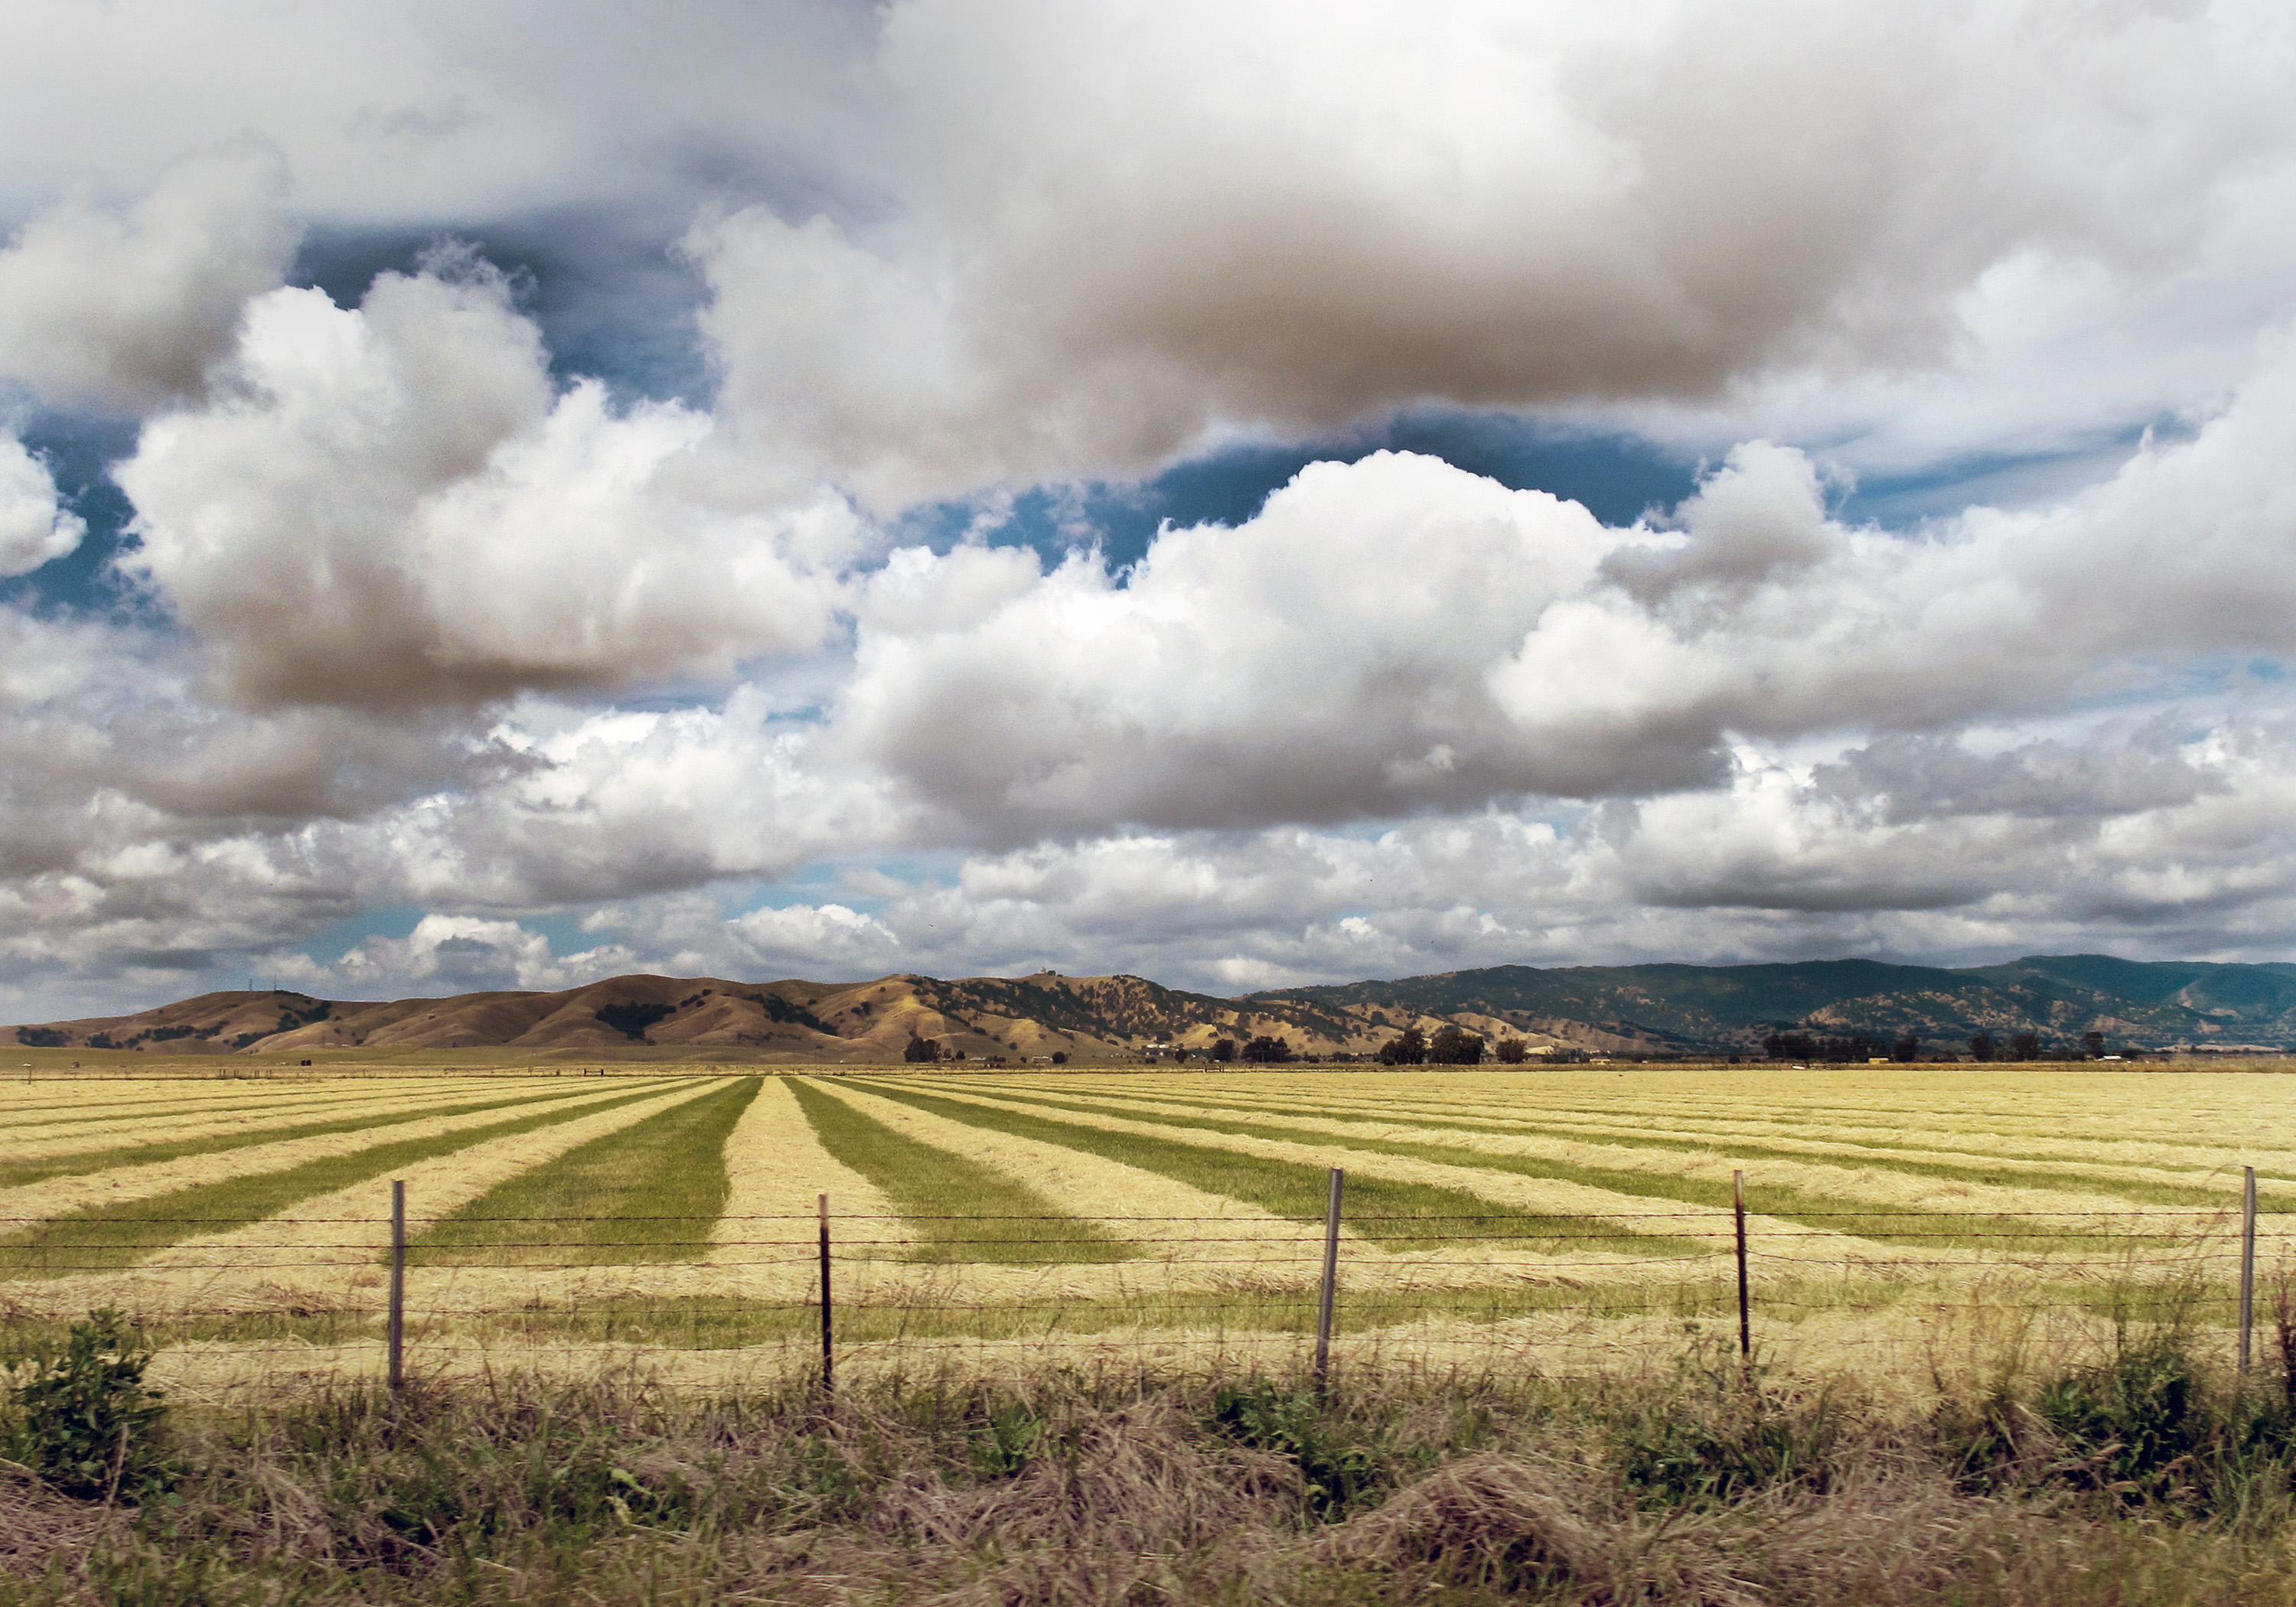
landscape, nature, grass, horizon, cloud, sky, hay, field, farm, meadow, prairie, hill, wind, crop, pasture, cumulus, soil, agriculture, california, savanna, plain, grassland, plateau, bayarea, steppe, rural area, paddy field, meteorological phenomenon, grass family